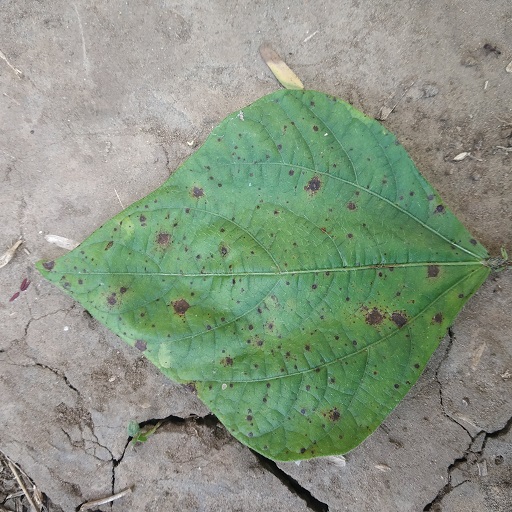
Label: Anthracnose